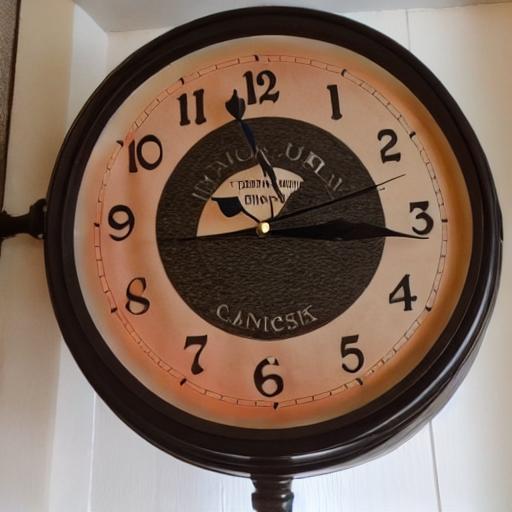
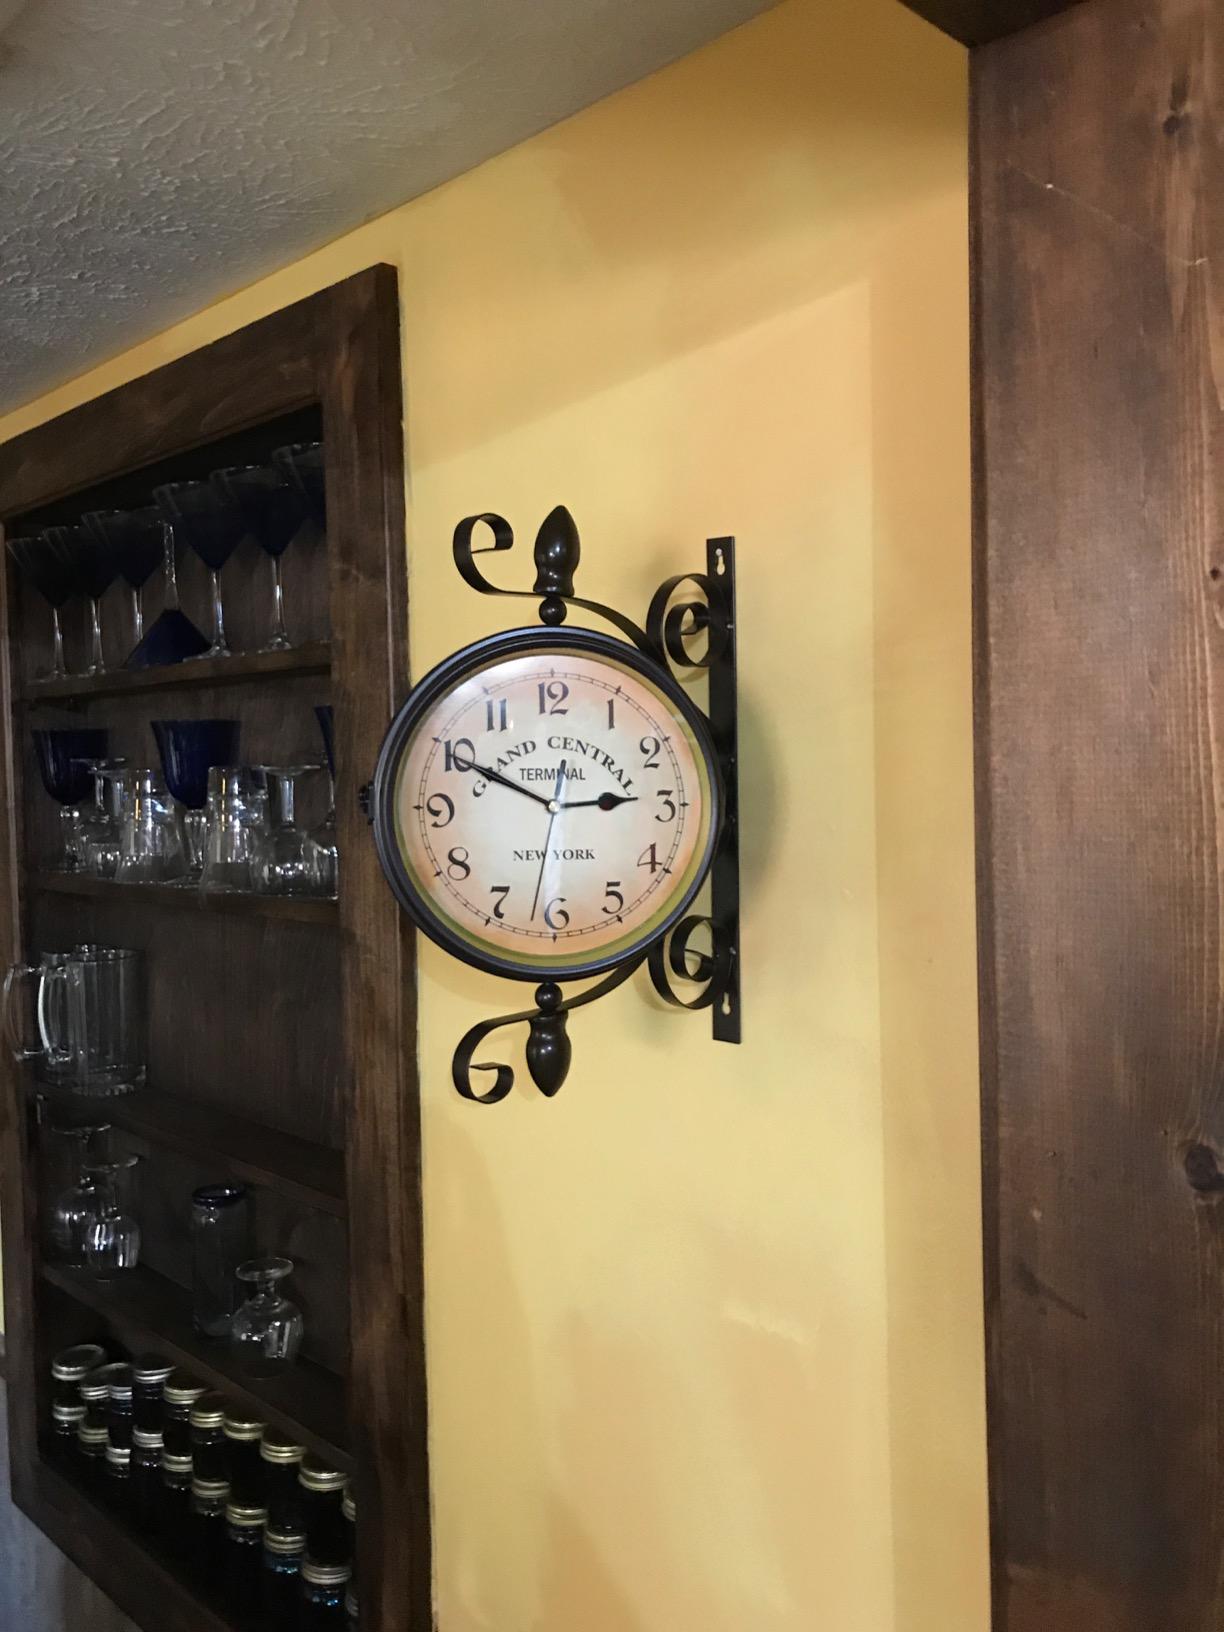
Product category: clock
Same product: no